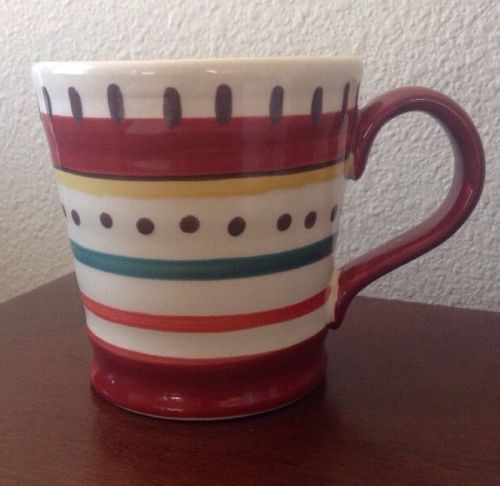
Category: mug